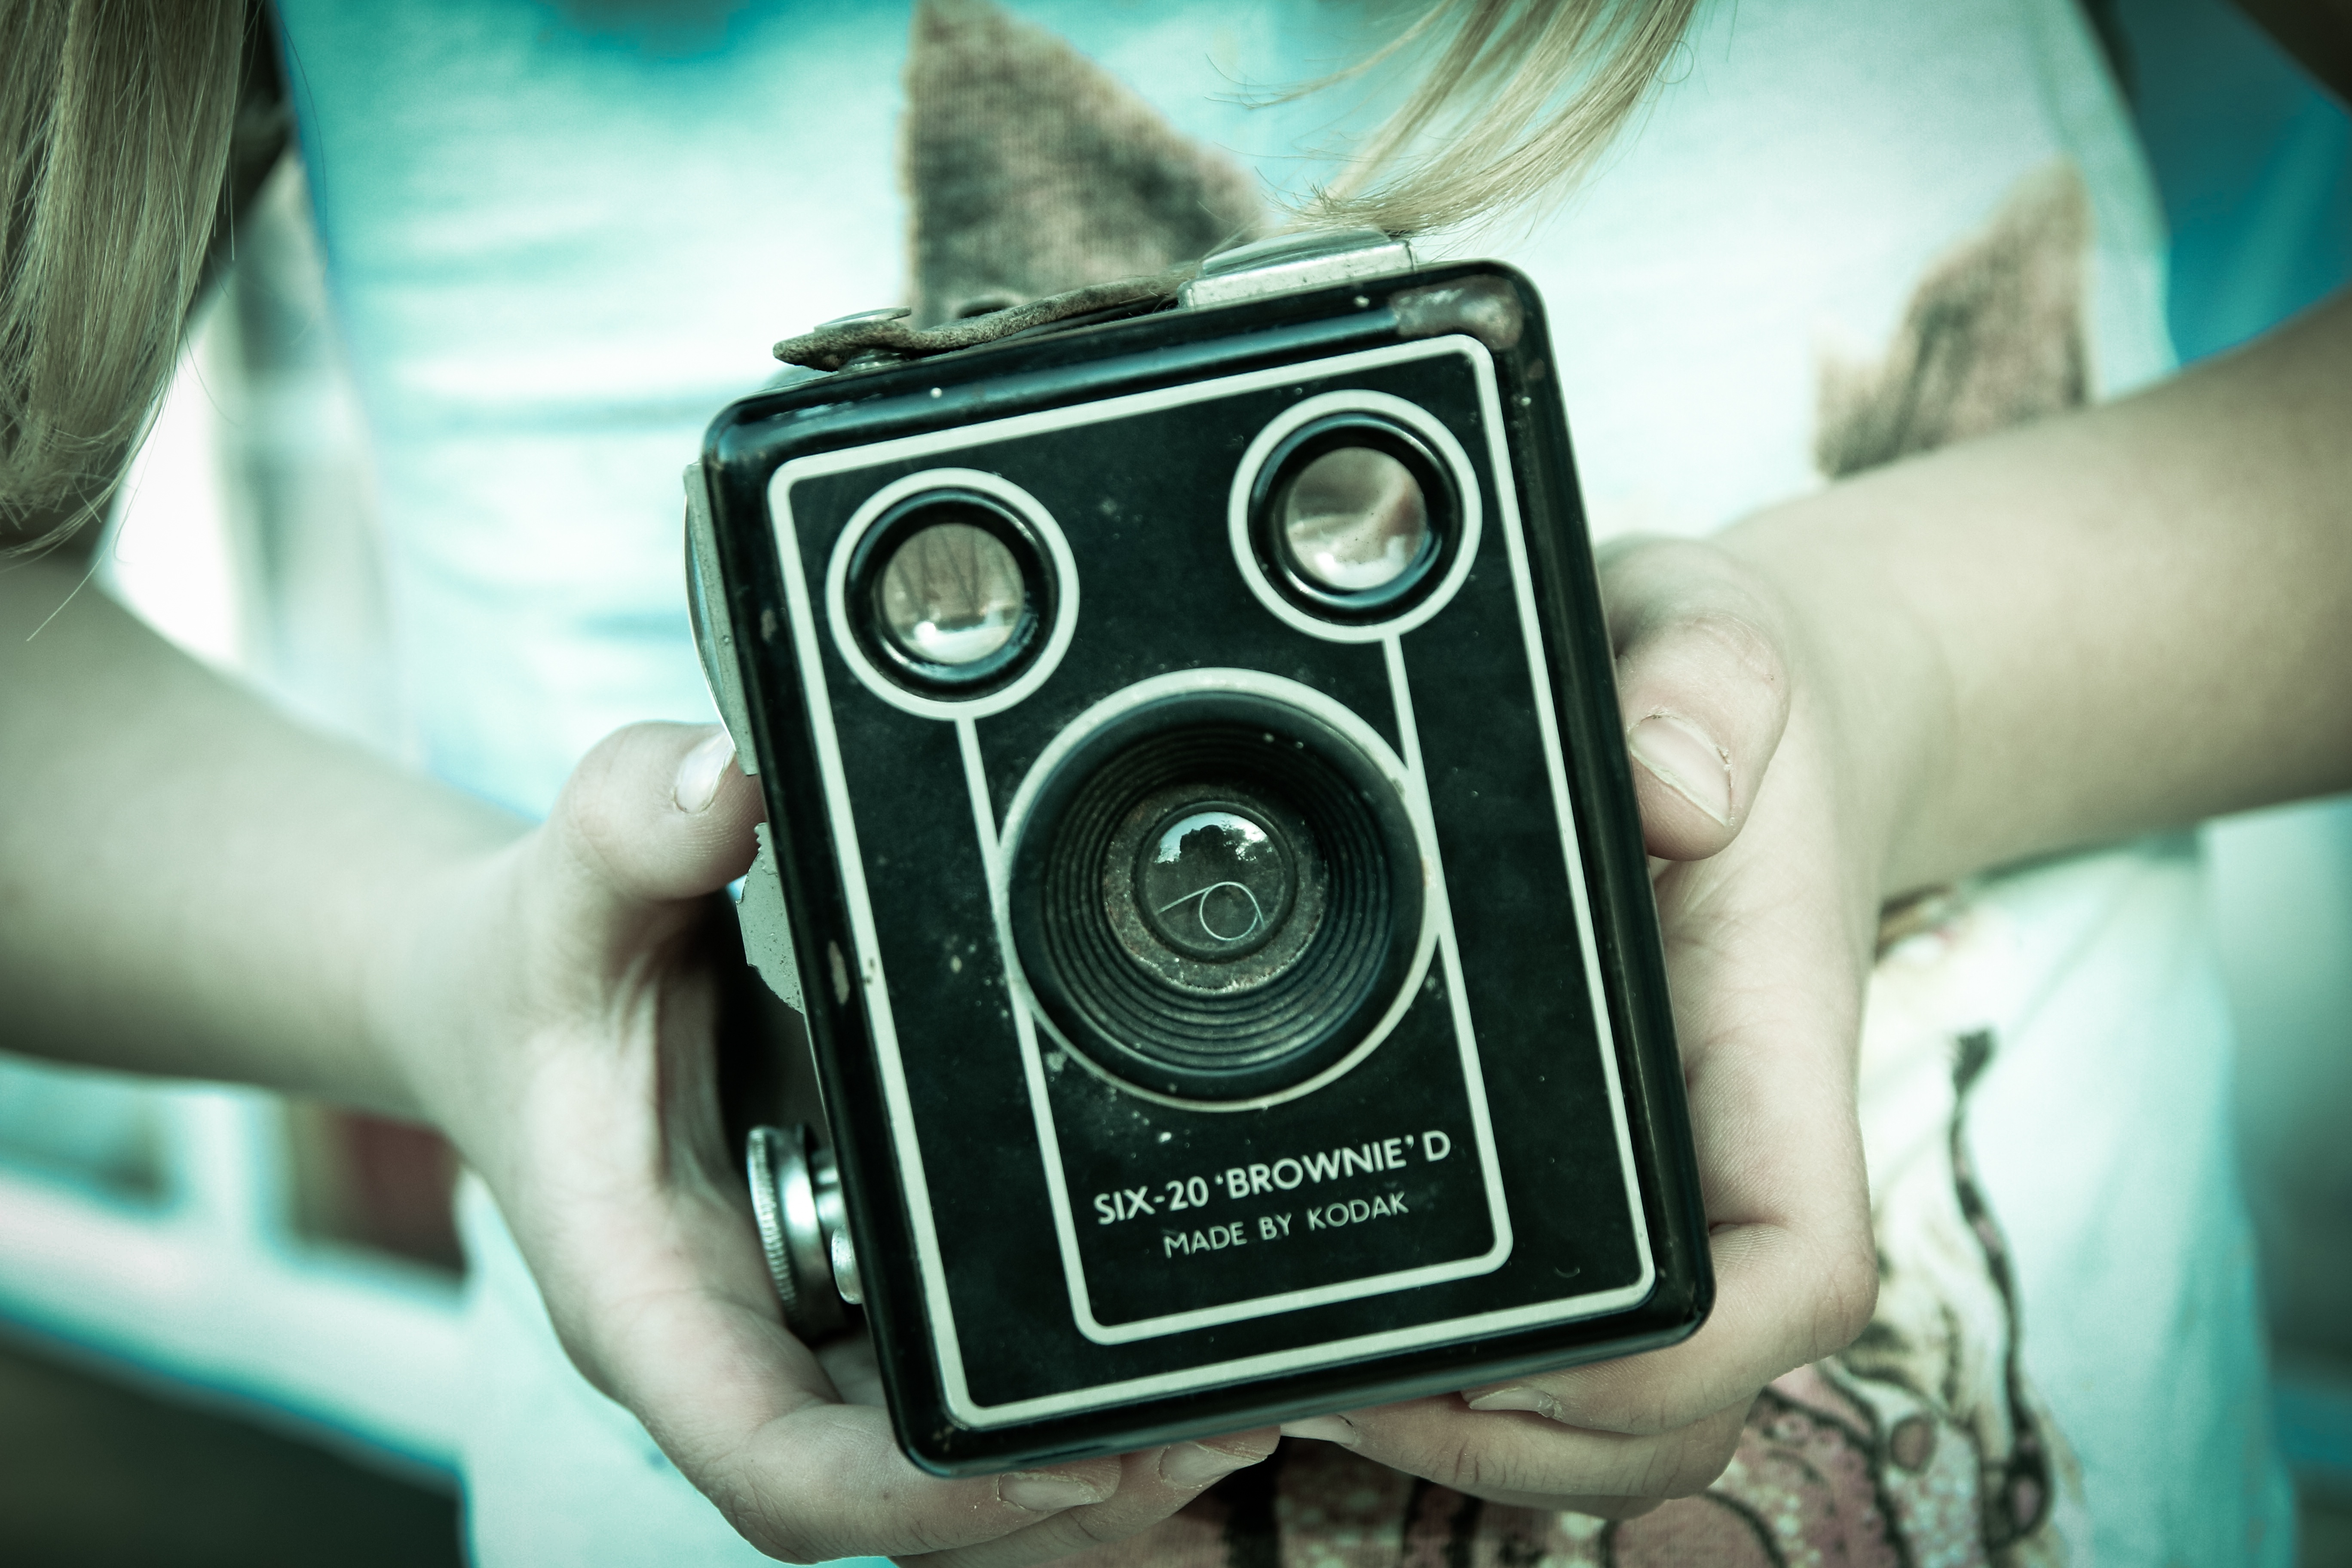
hand, camera, photography, green, blue, close up, reflex camera, digital camera, photograph, digital slr, single lens reflex camera, cameras optics